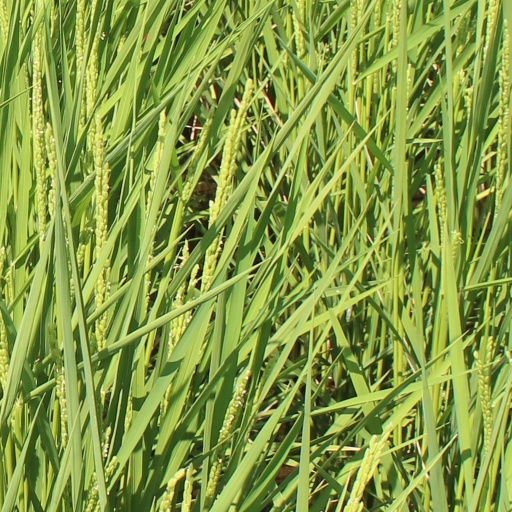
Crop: rice